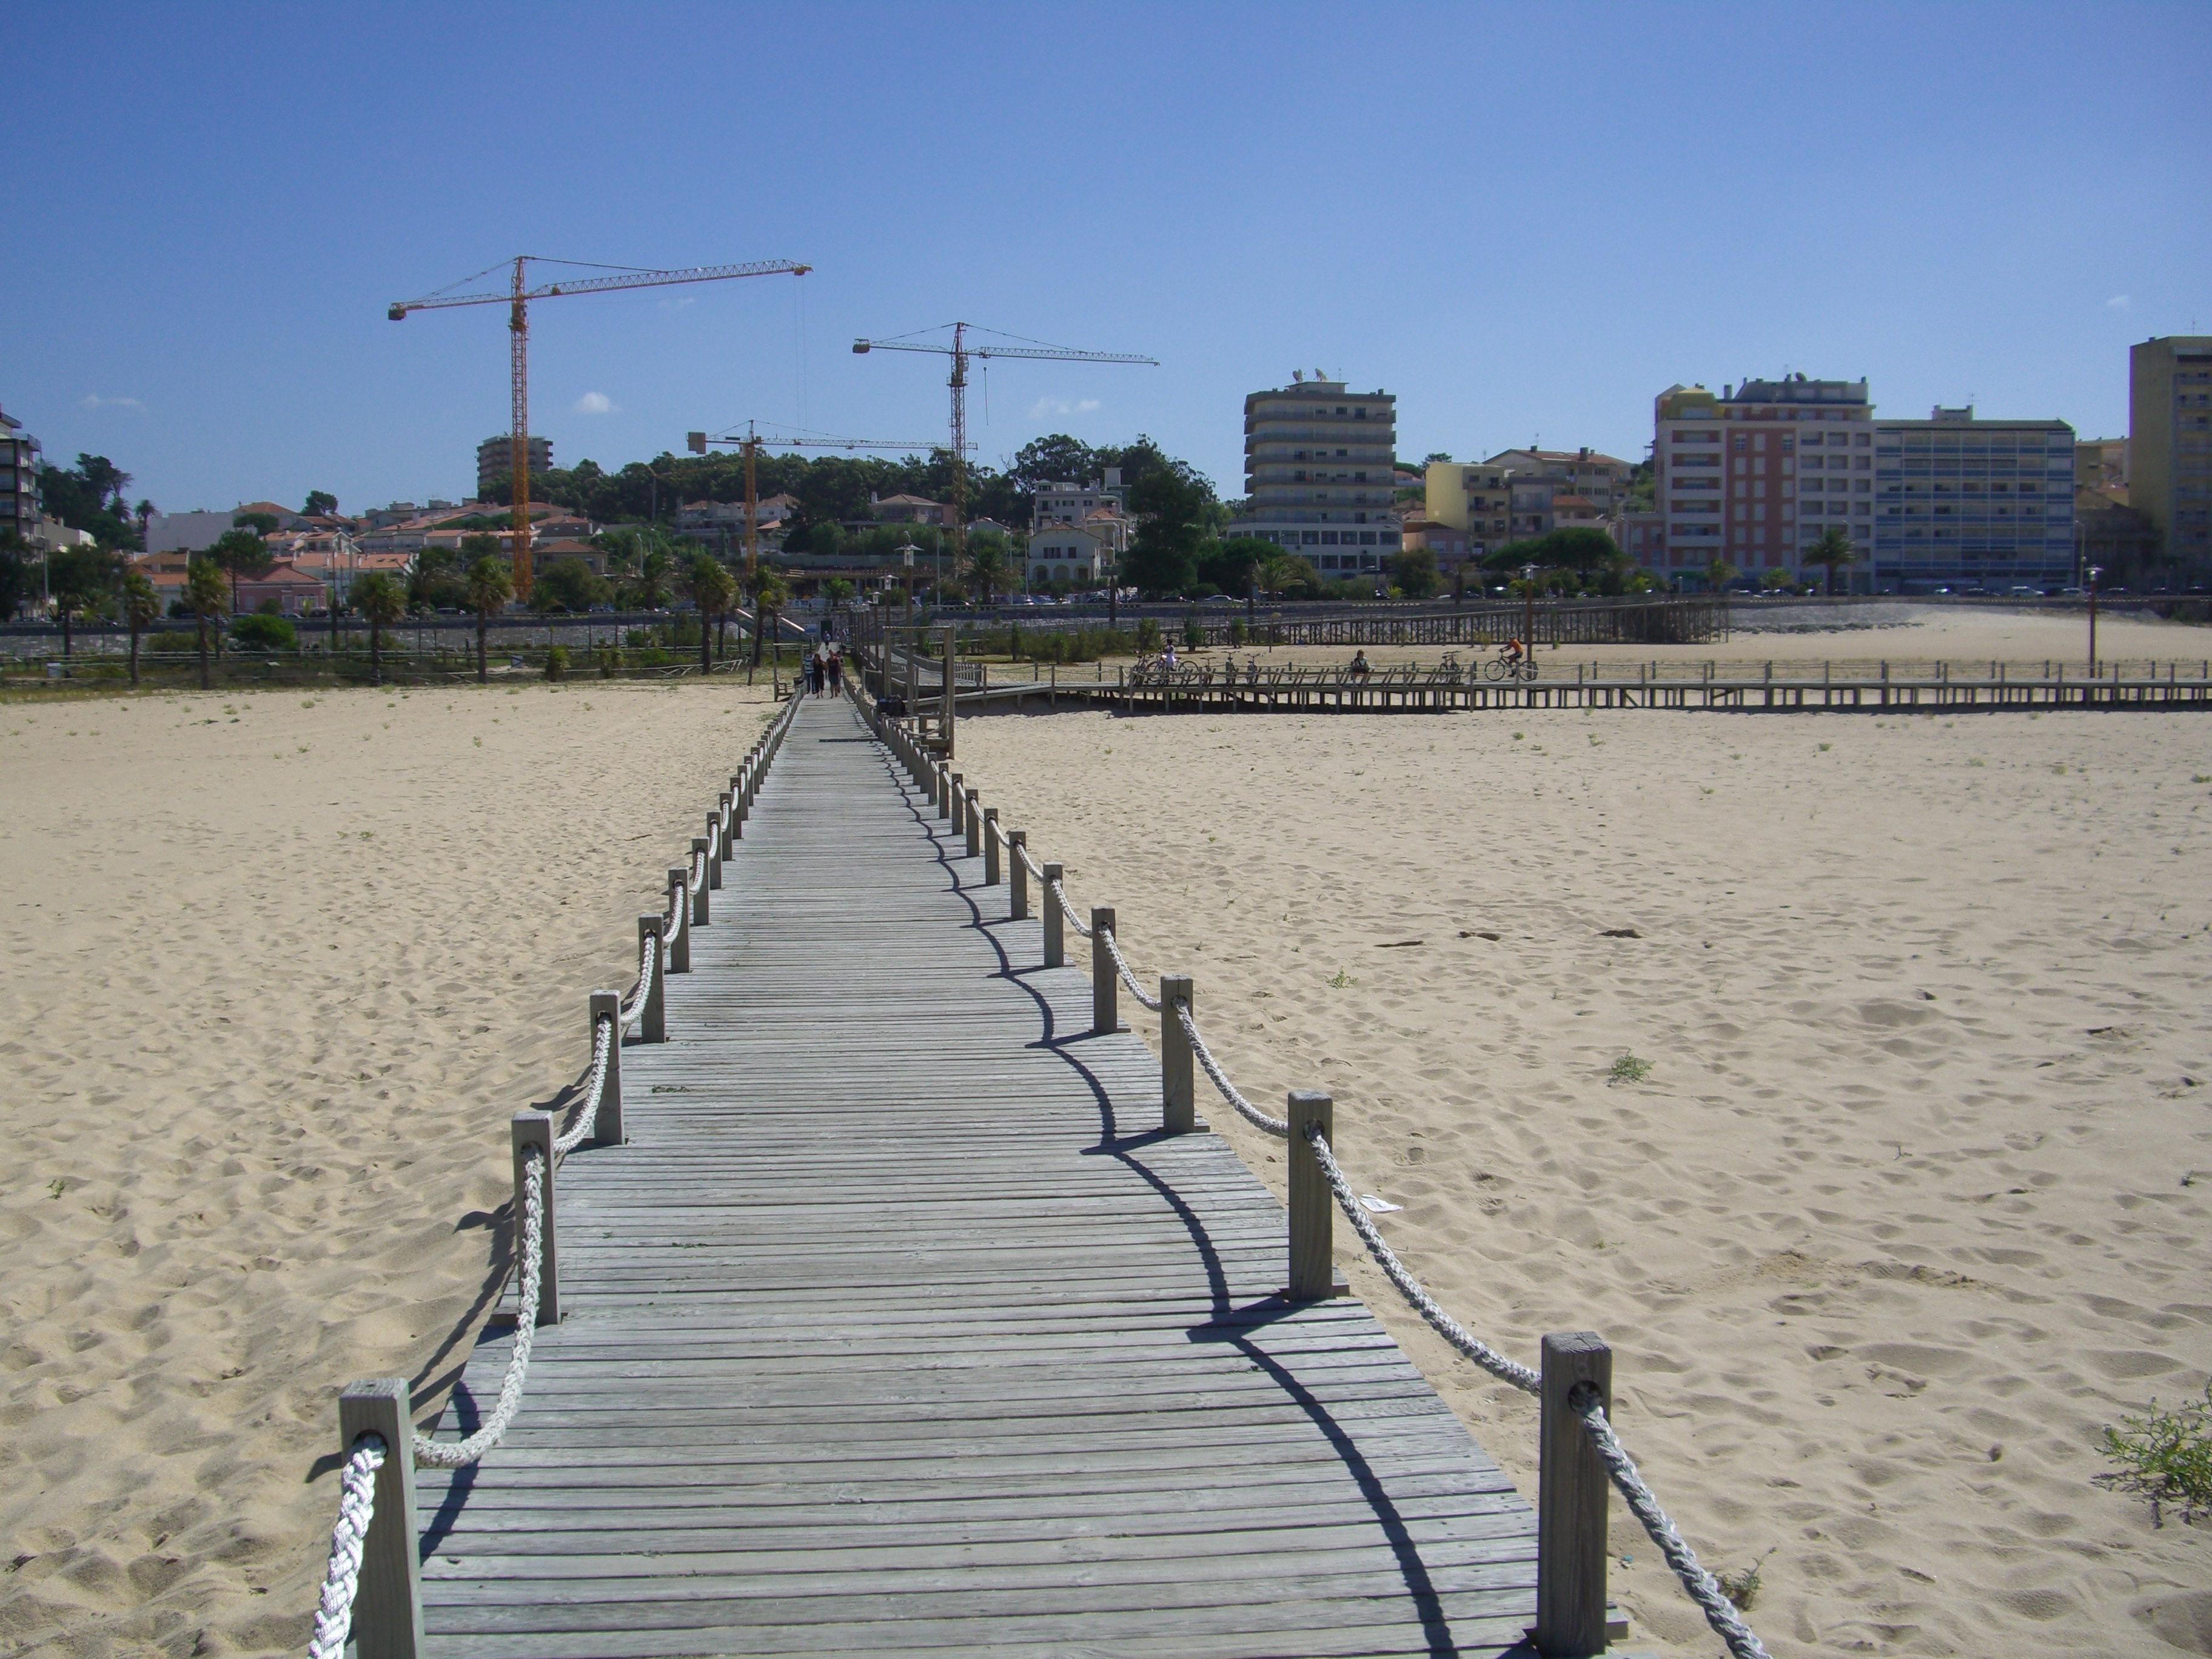
beach, sea, coast, sand, boardwalk, pier, walkway, waterway, body of water, portugal, figueira da foz